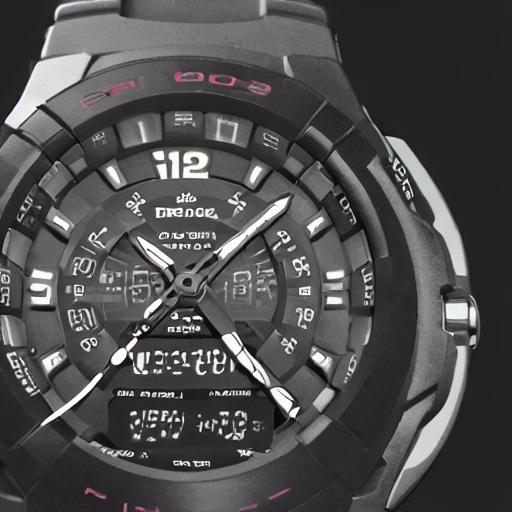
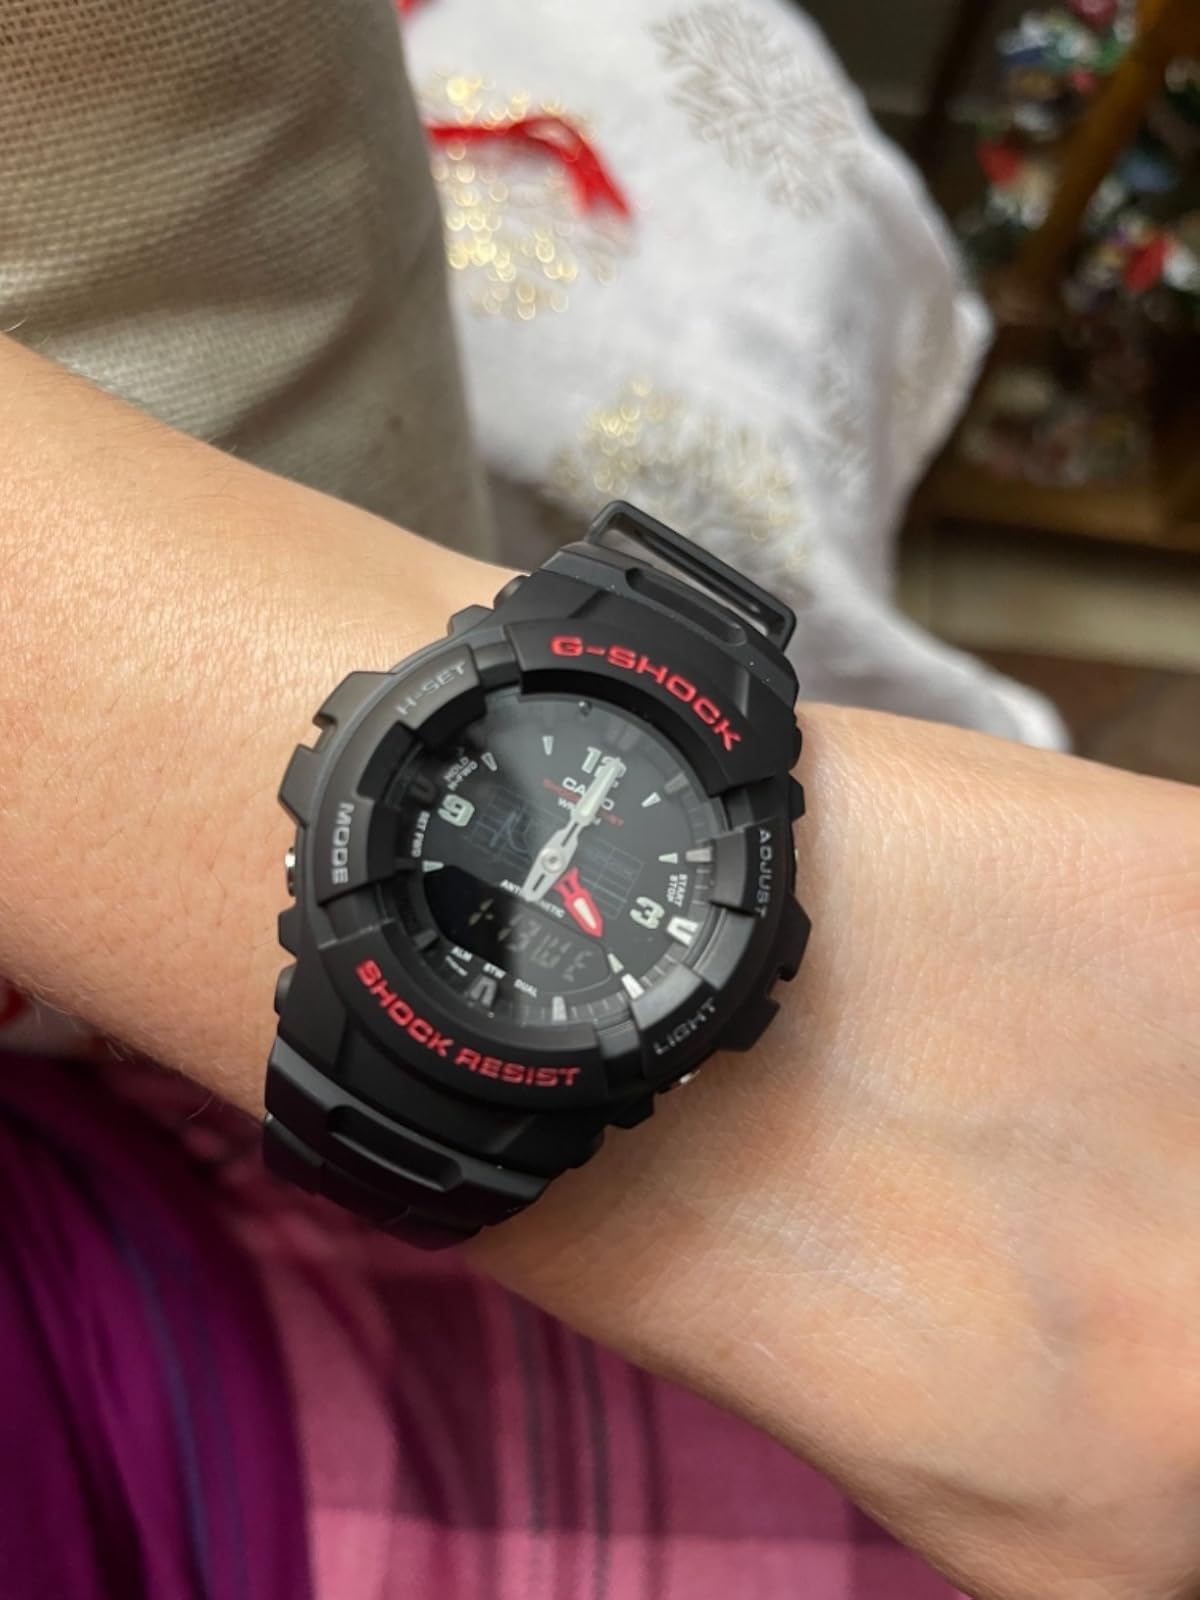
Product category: accessories_watch
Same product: no